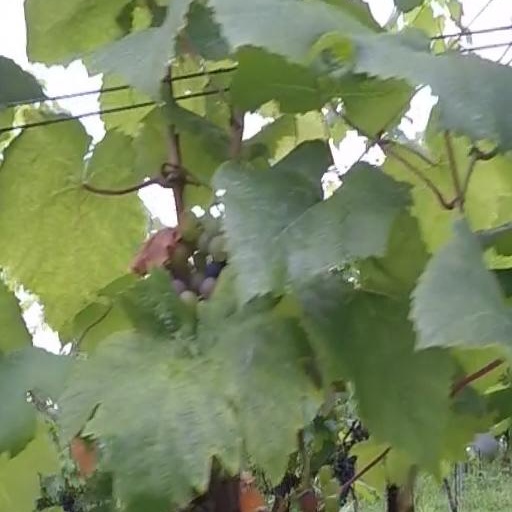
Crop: grape